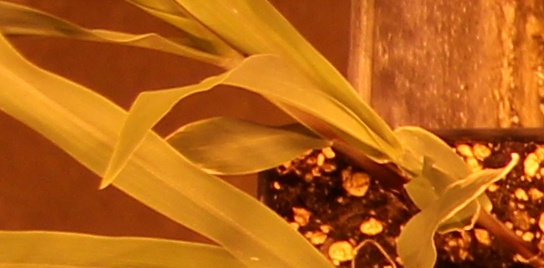
Label: Corn